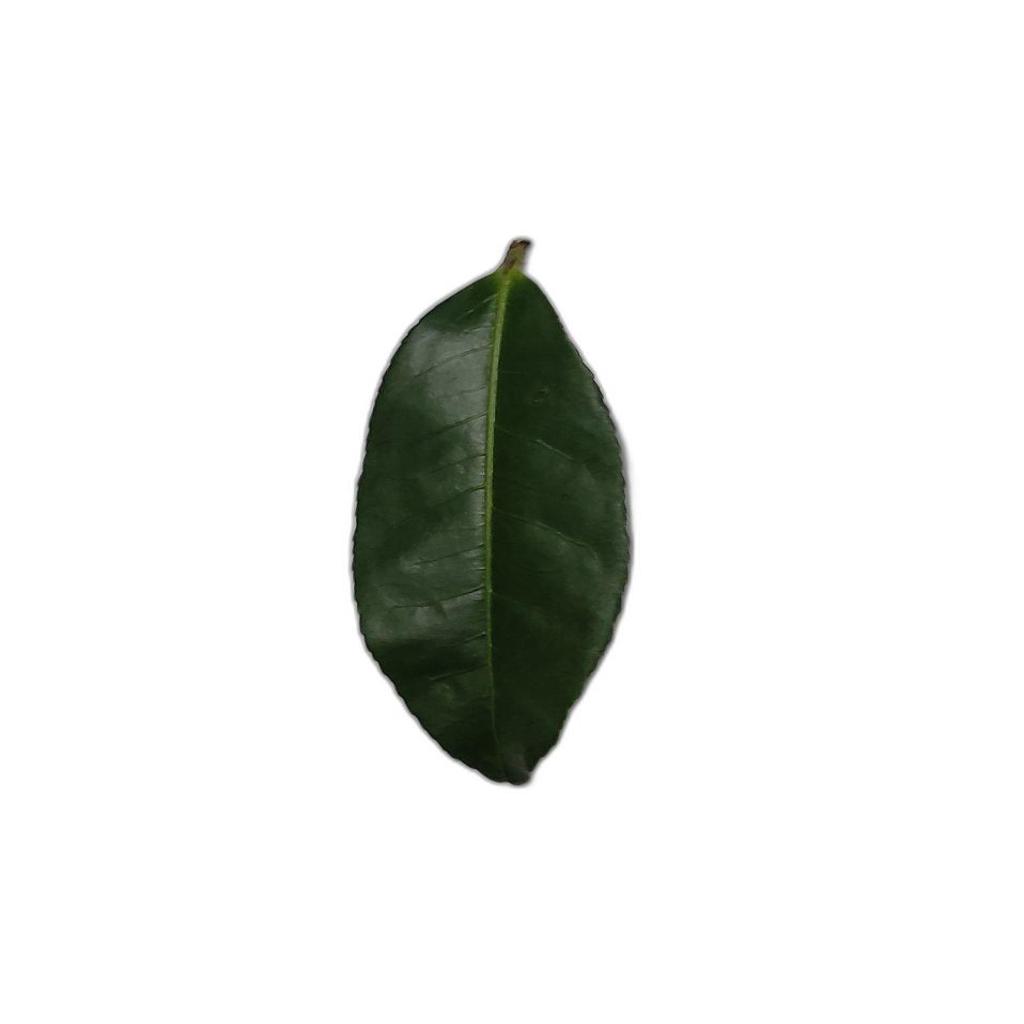
Label: Healthy